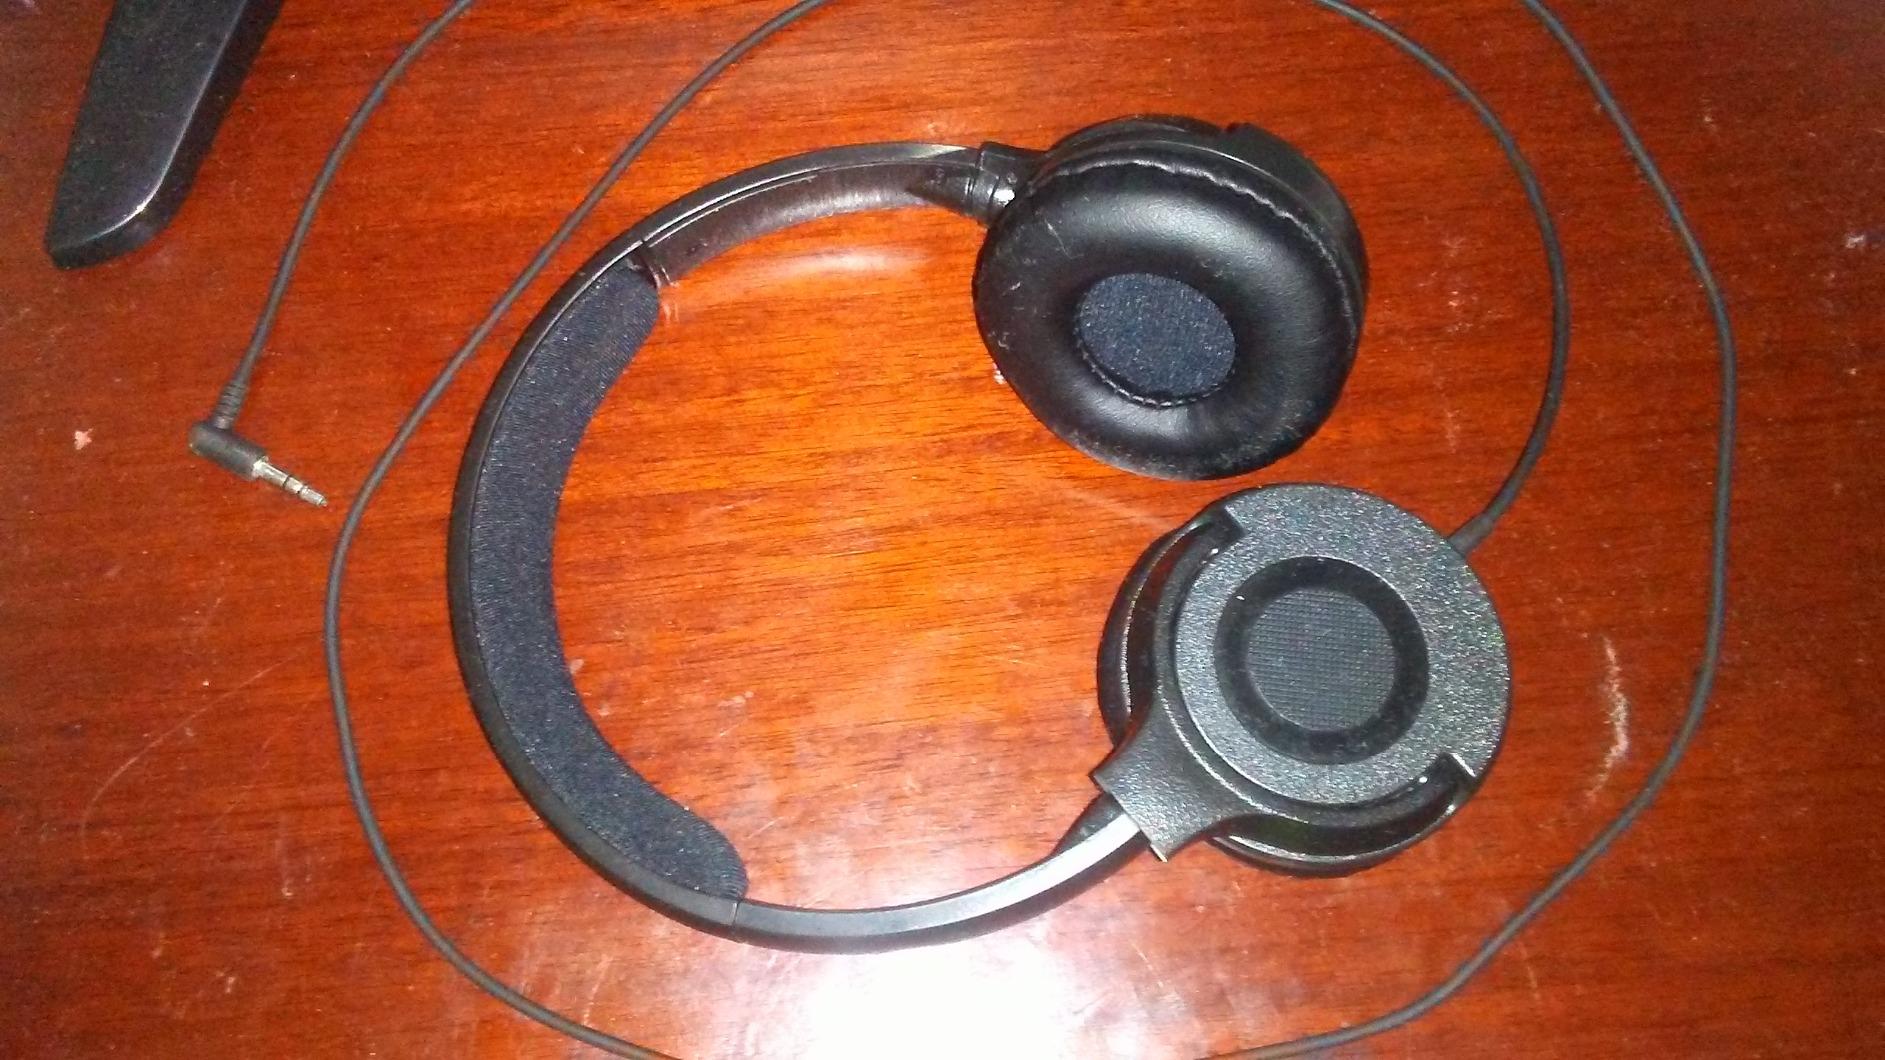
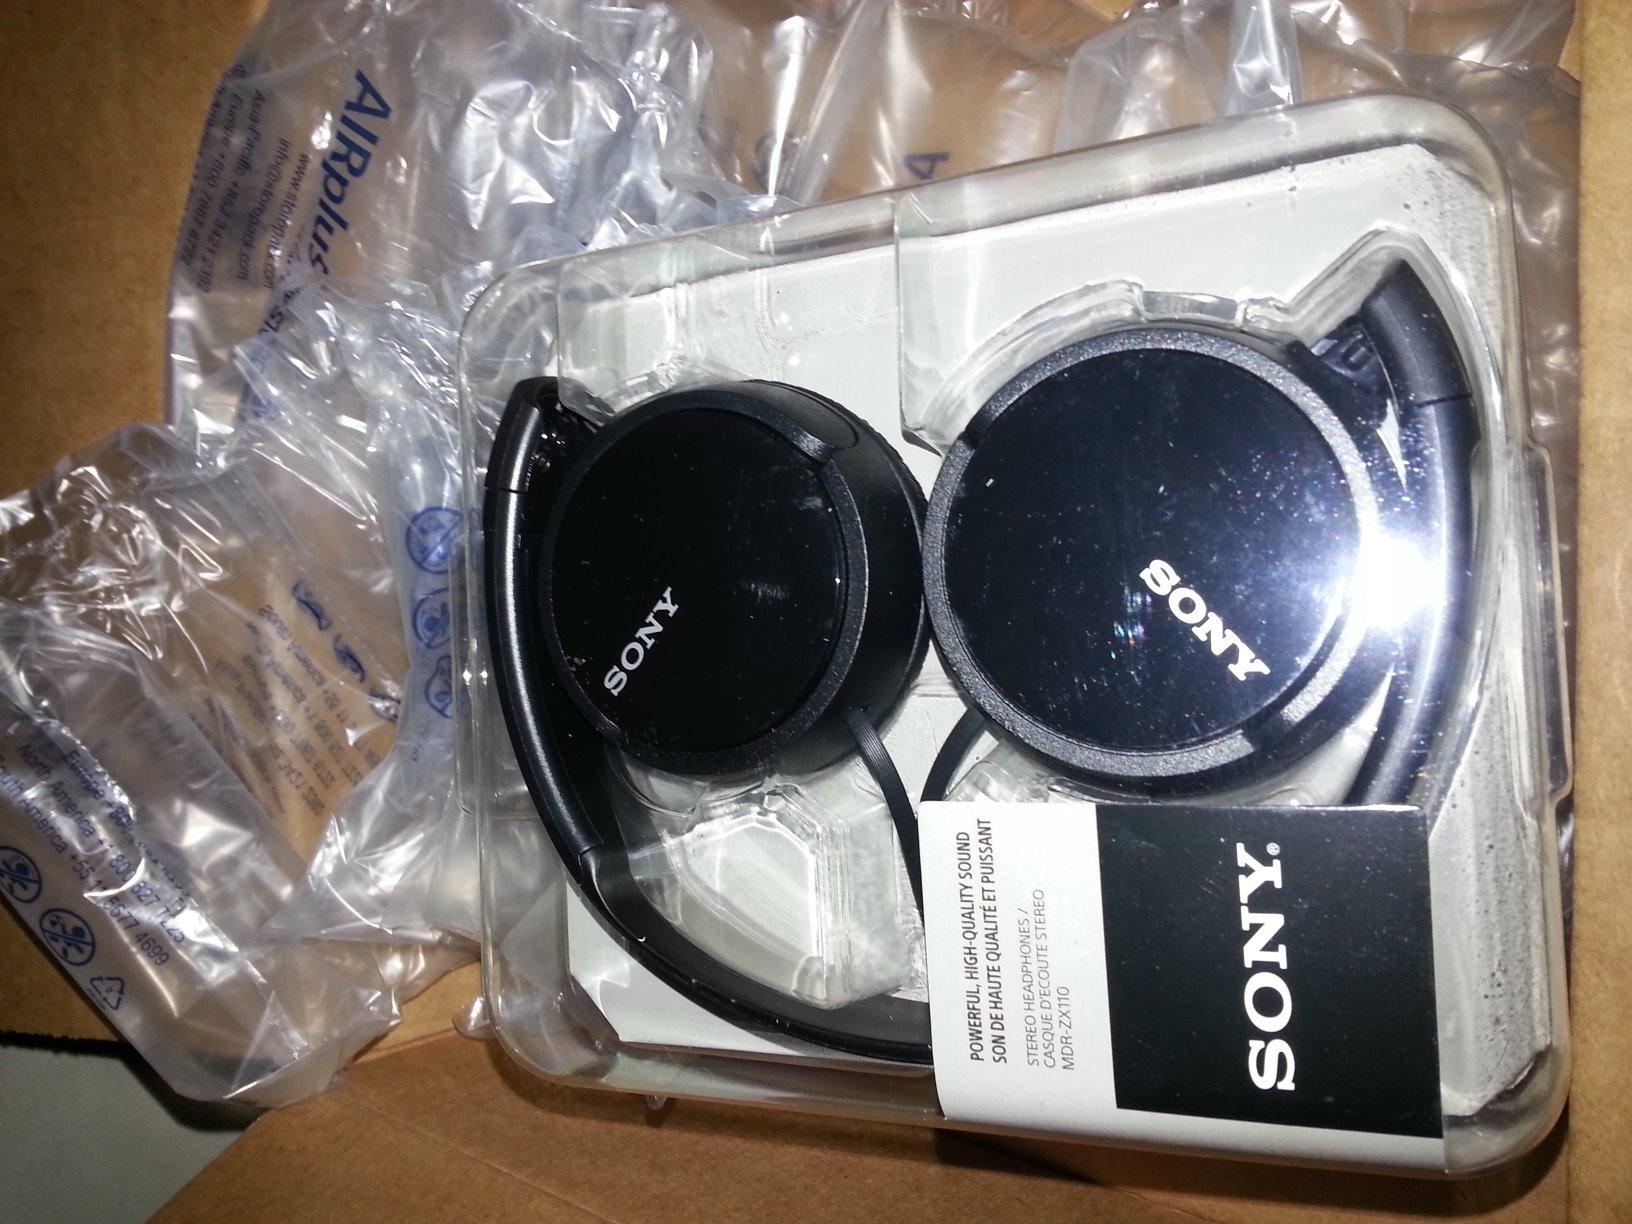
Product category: headphones
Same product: no